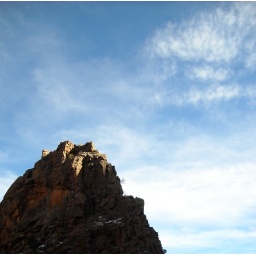
The hill is in love with the cloud :)